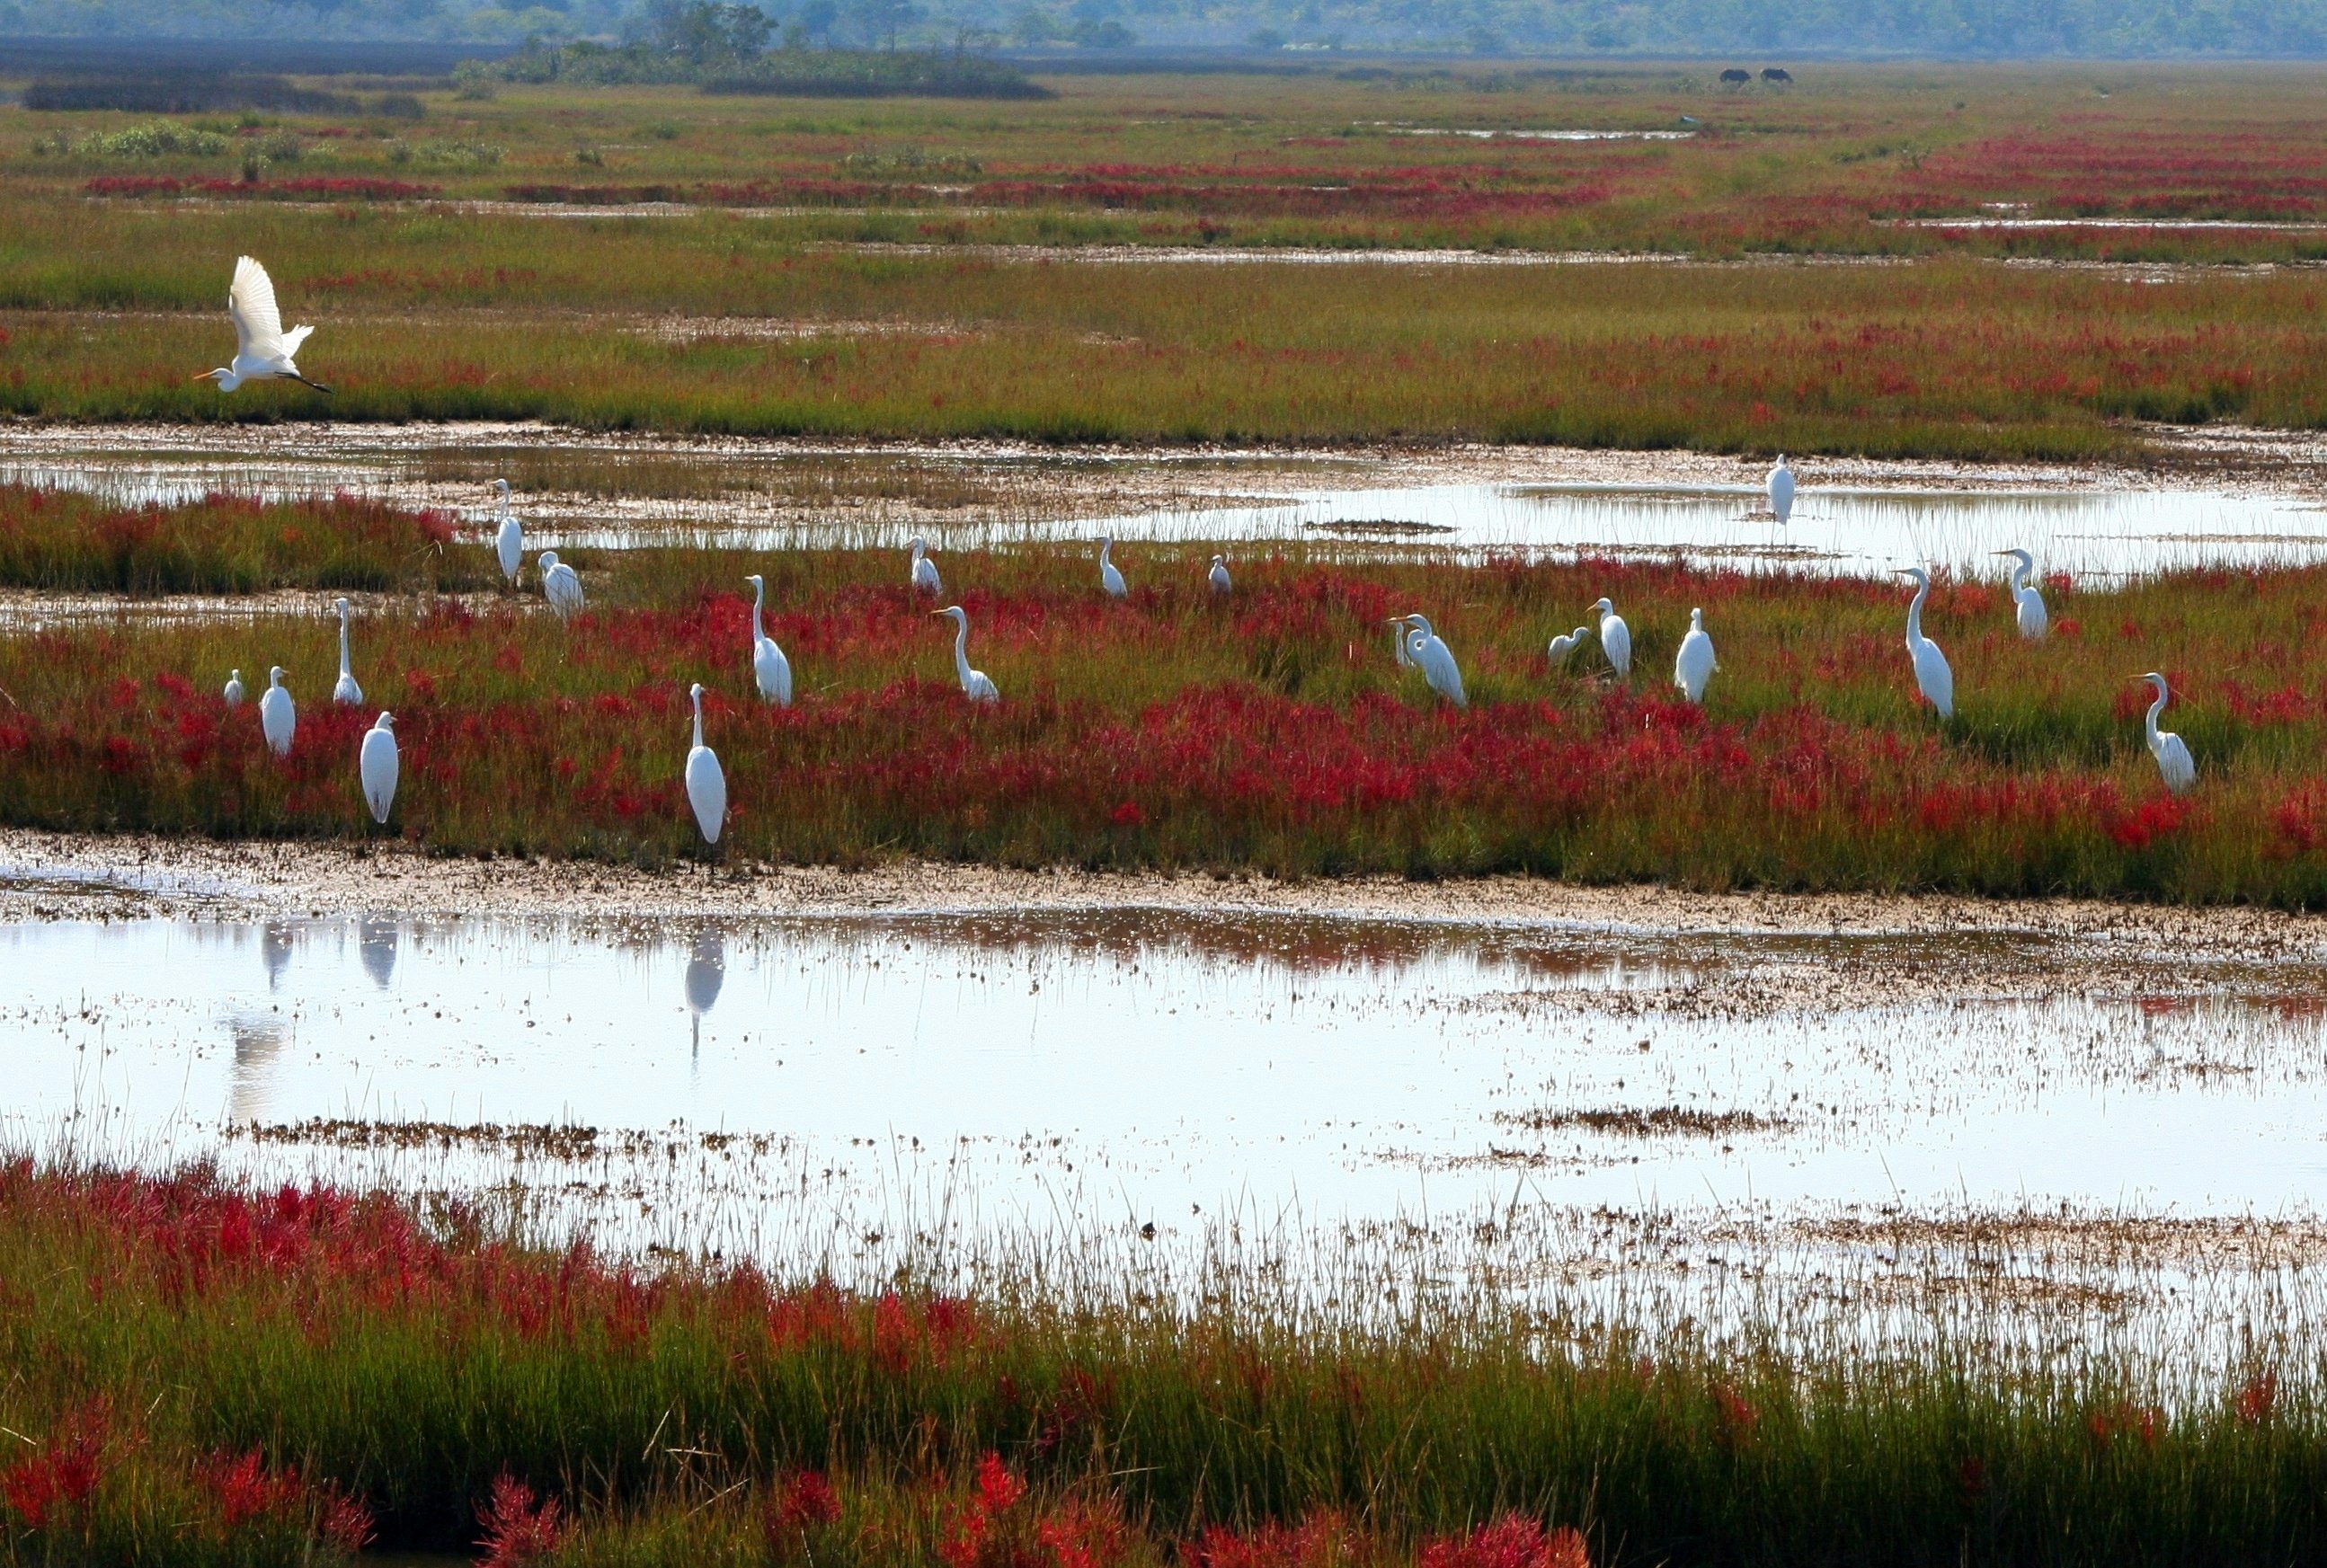
grass, marsh, wetlands, swamp, wilderness, bird, meadow, prairie, shore, flower, lake, pond, reflection, reservoir, waterway, plain, polder, grassland, wetland, bog, cranes, habitat, waterfowl, loch, water bird, ecosystem, tundra, wild birds, salt marsh, rural area, scattering, sedge, brackish, fen, assateague island, mudflat, natural environment, siege, great white herons